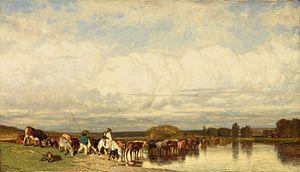
Un gué est un endroit où l'on peut traverser un cours d'eau à pied, à dos d'animal ou en véhicule sur le fond, sur des pierres de gués ou sur un radier ou une chaussée immergée construite par l'homme, sans s'embourber ni être emporté par le courant.